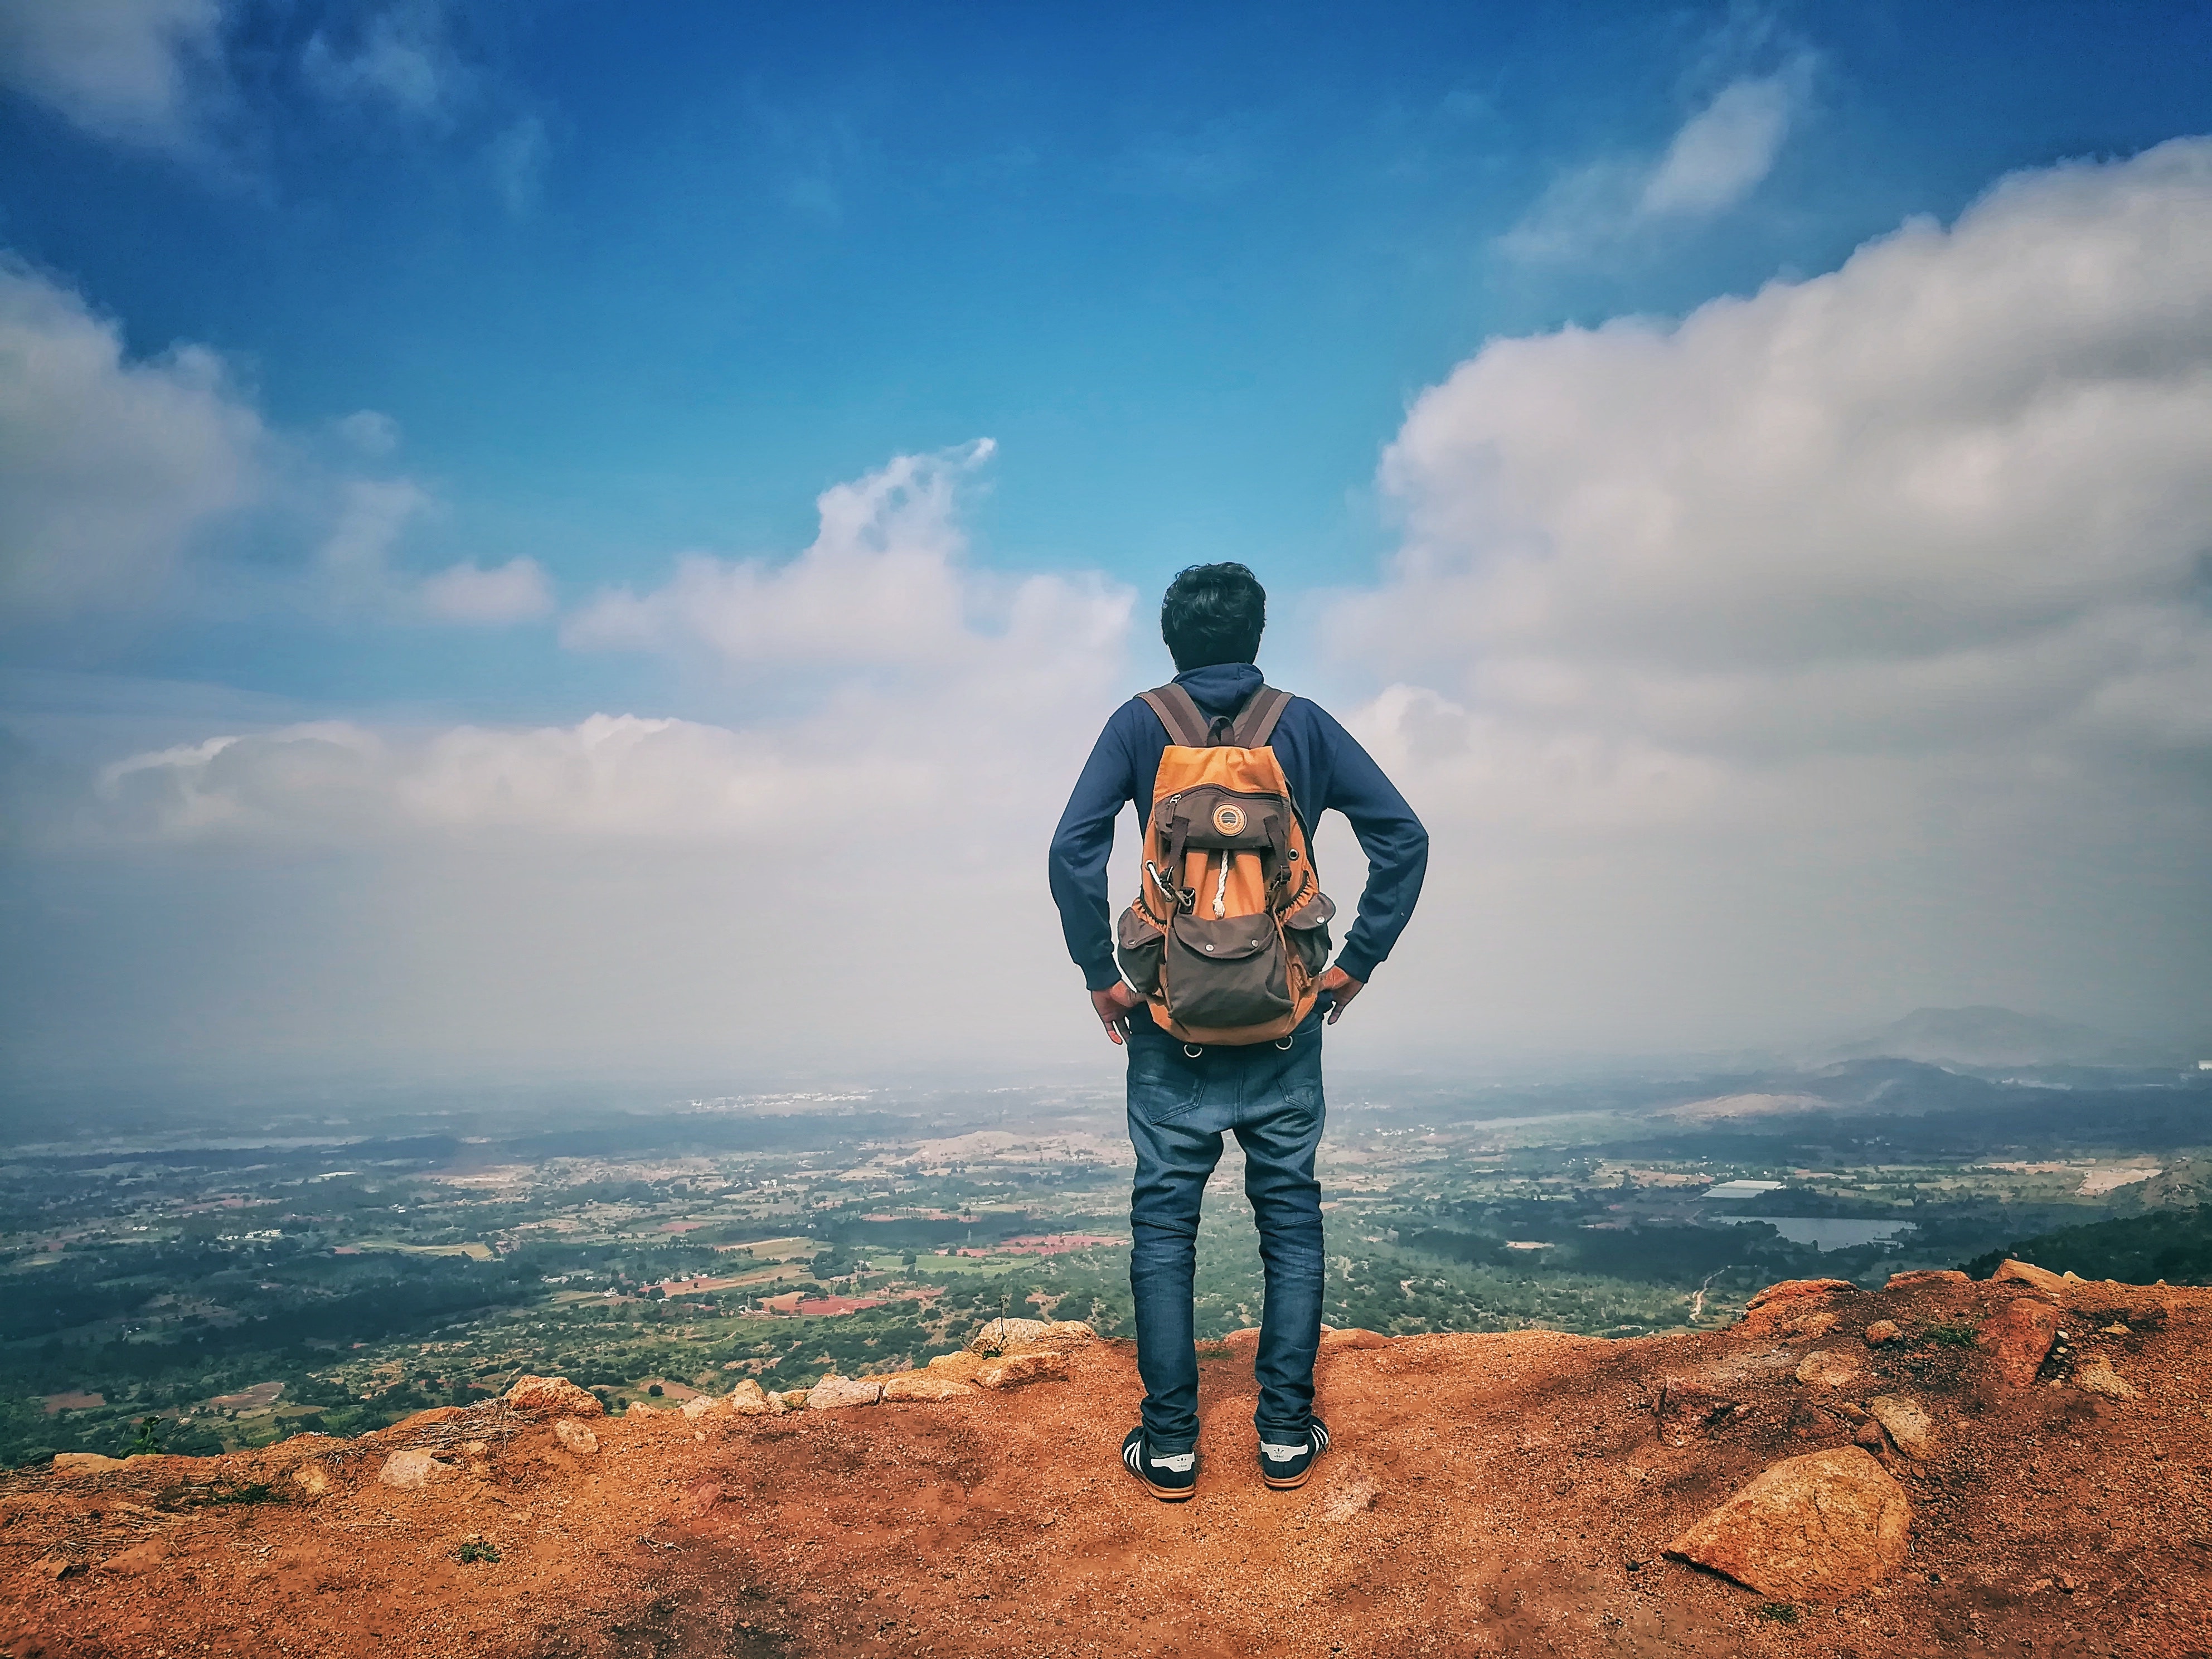
sky, cloud, mountainous landforms, blue, mountain, human, horizon, hill, happy, tourism, rock, landscape, photography, adventure, vacation, travel, meteorological phenomenon, soil, leisure, summit, national park, ridge, cumulus, terrain, grassland